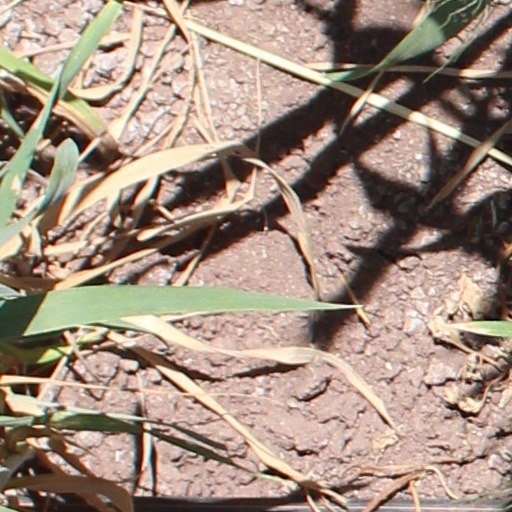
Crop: wheat